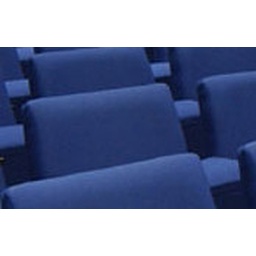
There are about 600 blue chairs in the auditorium of the University of Tilburg in the Netherlands.